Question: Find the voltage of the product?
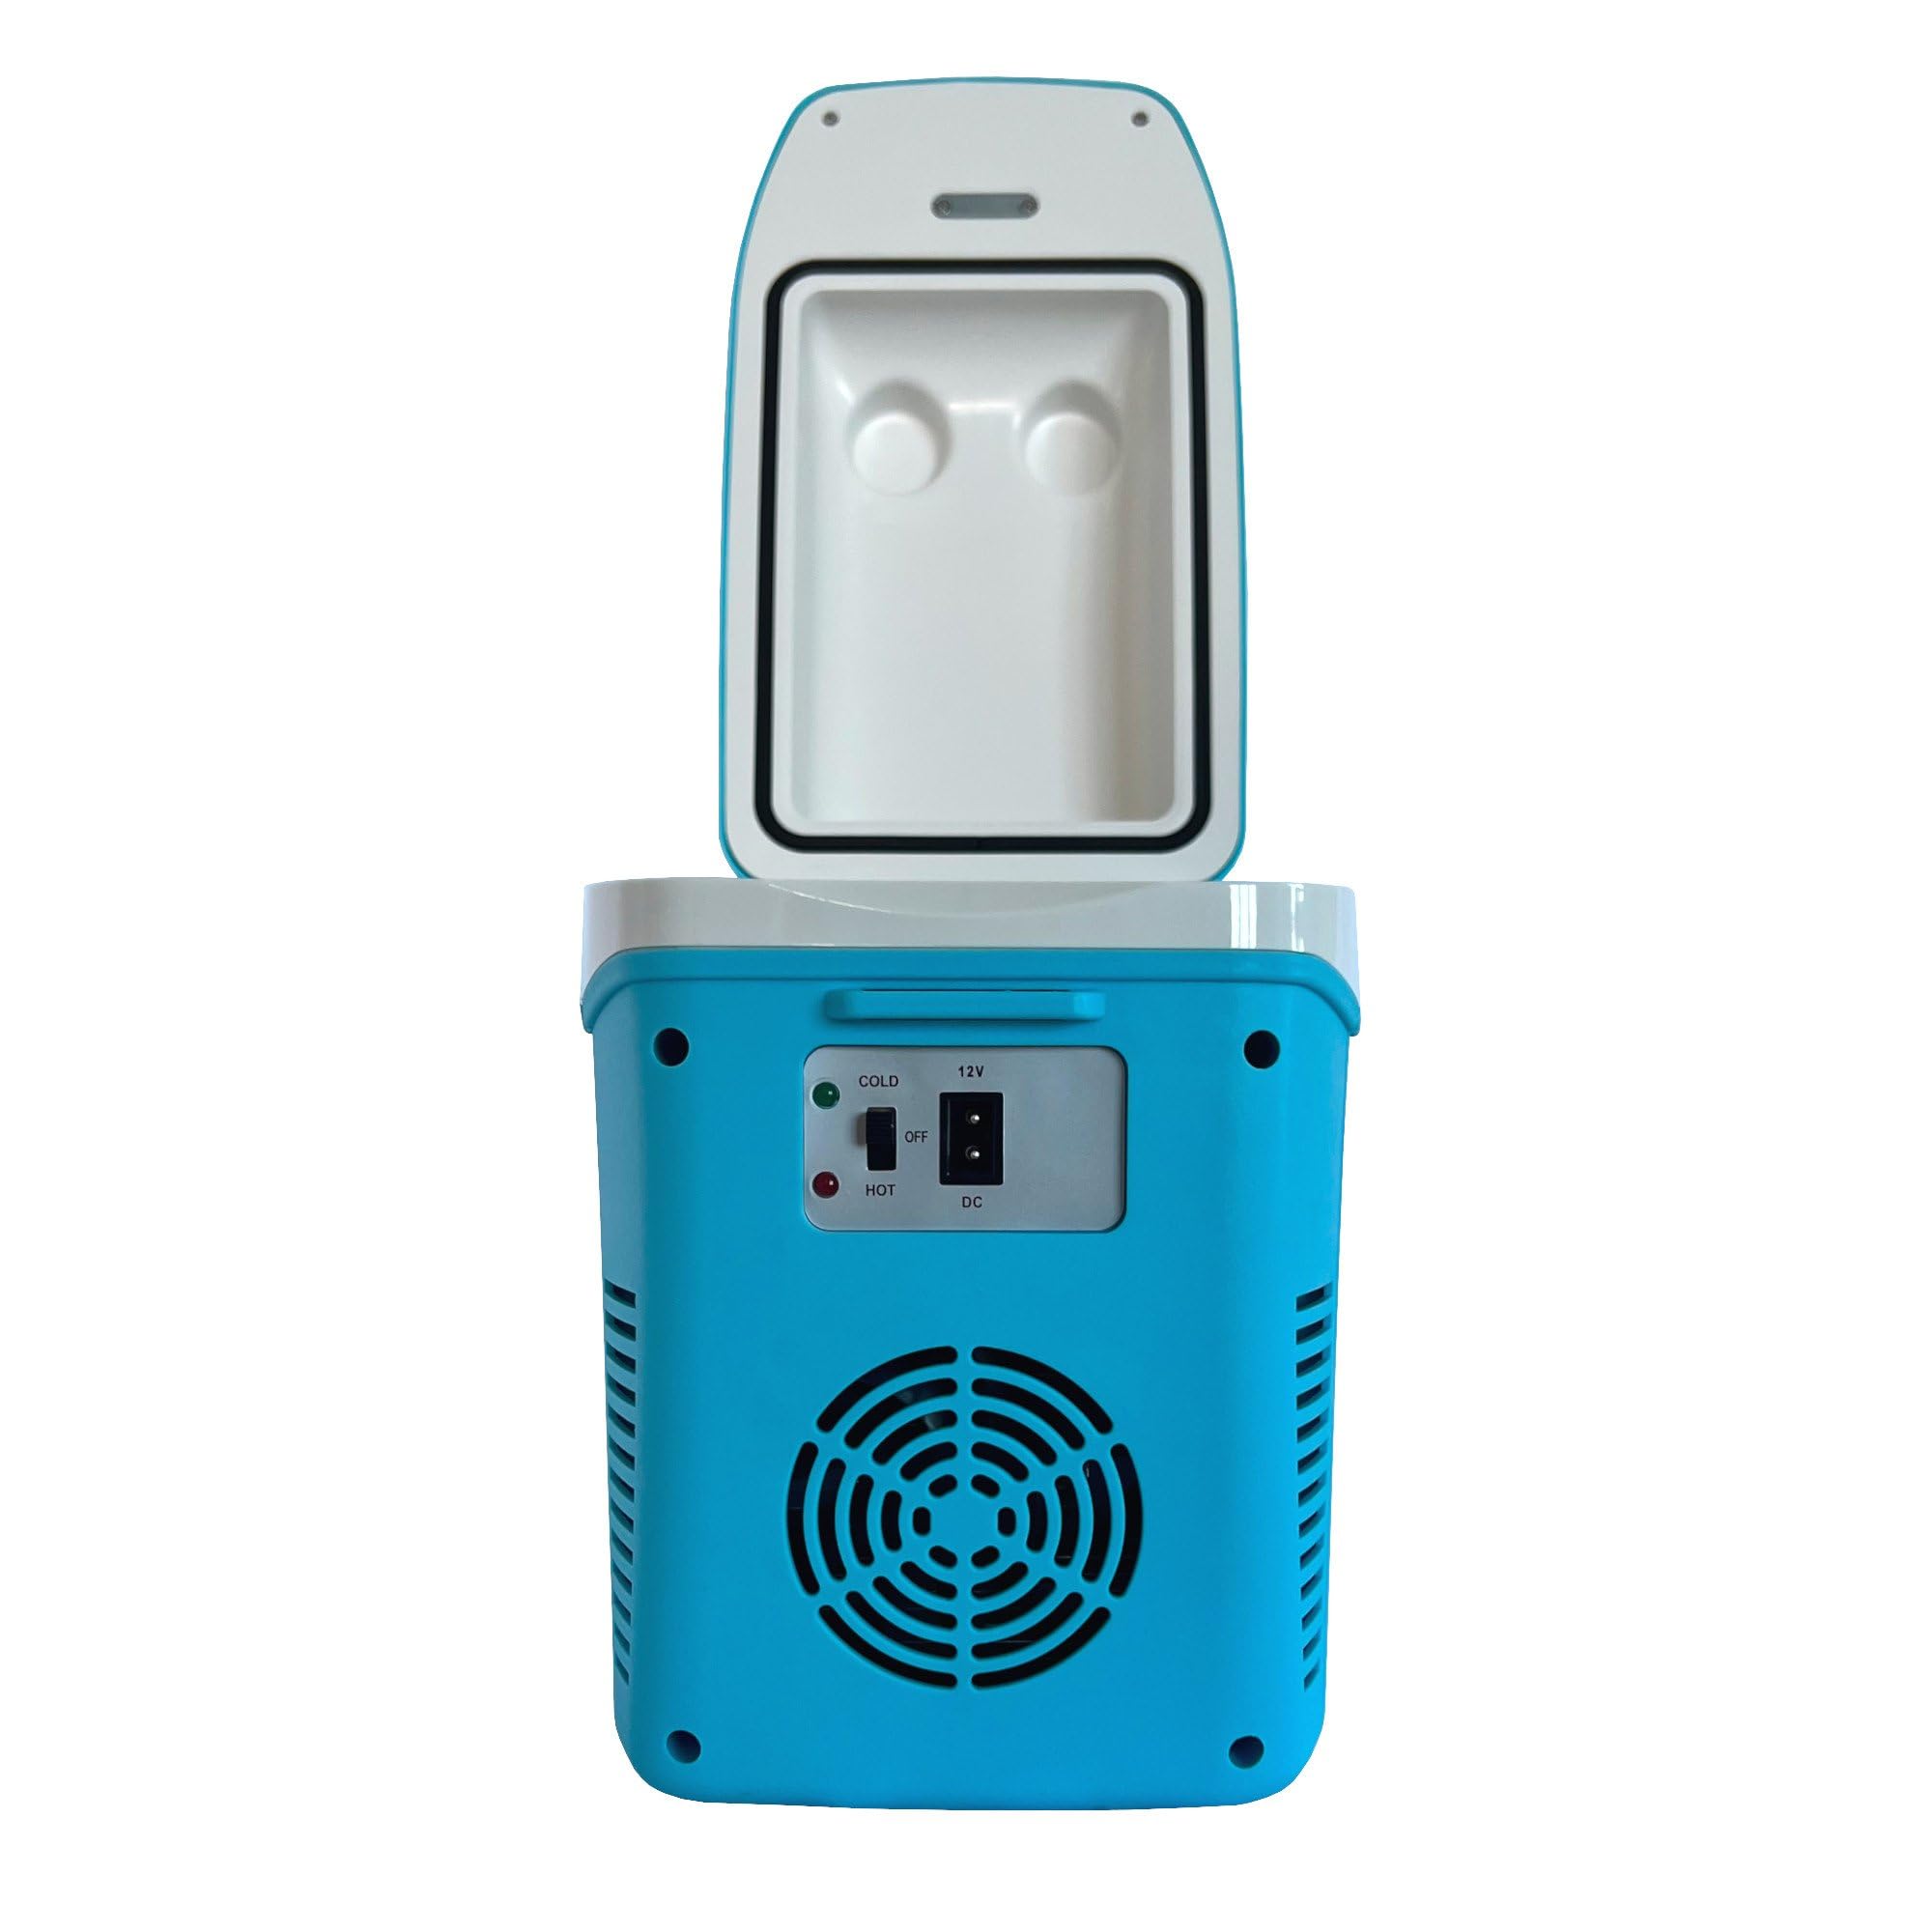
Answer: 12.0 volt